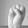
ASL letter: S